Honoured Master of Sport

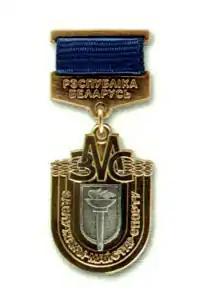
Breast badge of "Honoured Master of Sport of the Republic of Belarus" (2005 version)

The title of Honoured Master of Sport of Ukraine (abbreviated as HMSU) is an honorary sports title established in 1992. With the introduction of the Unified Sports Classification of Ukraine in 2006, it was redefined as a sports title